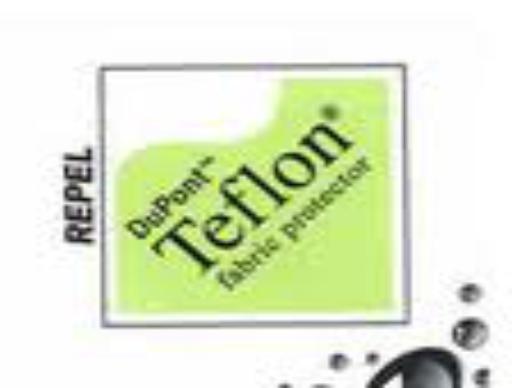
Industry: Necessities